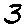
Label: 3